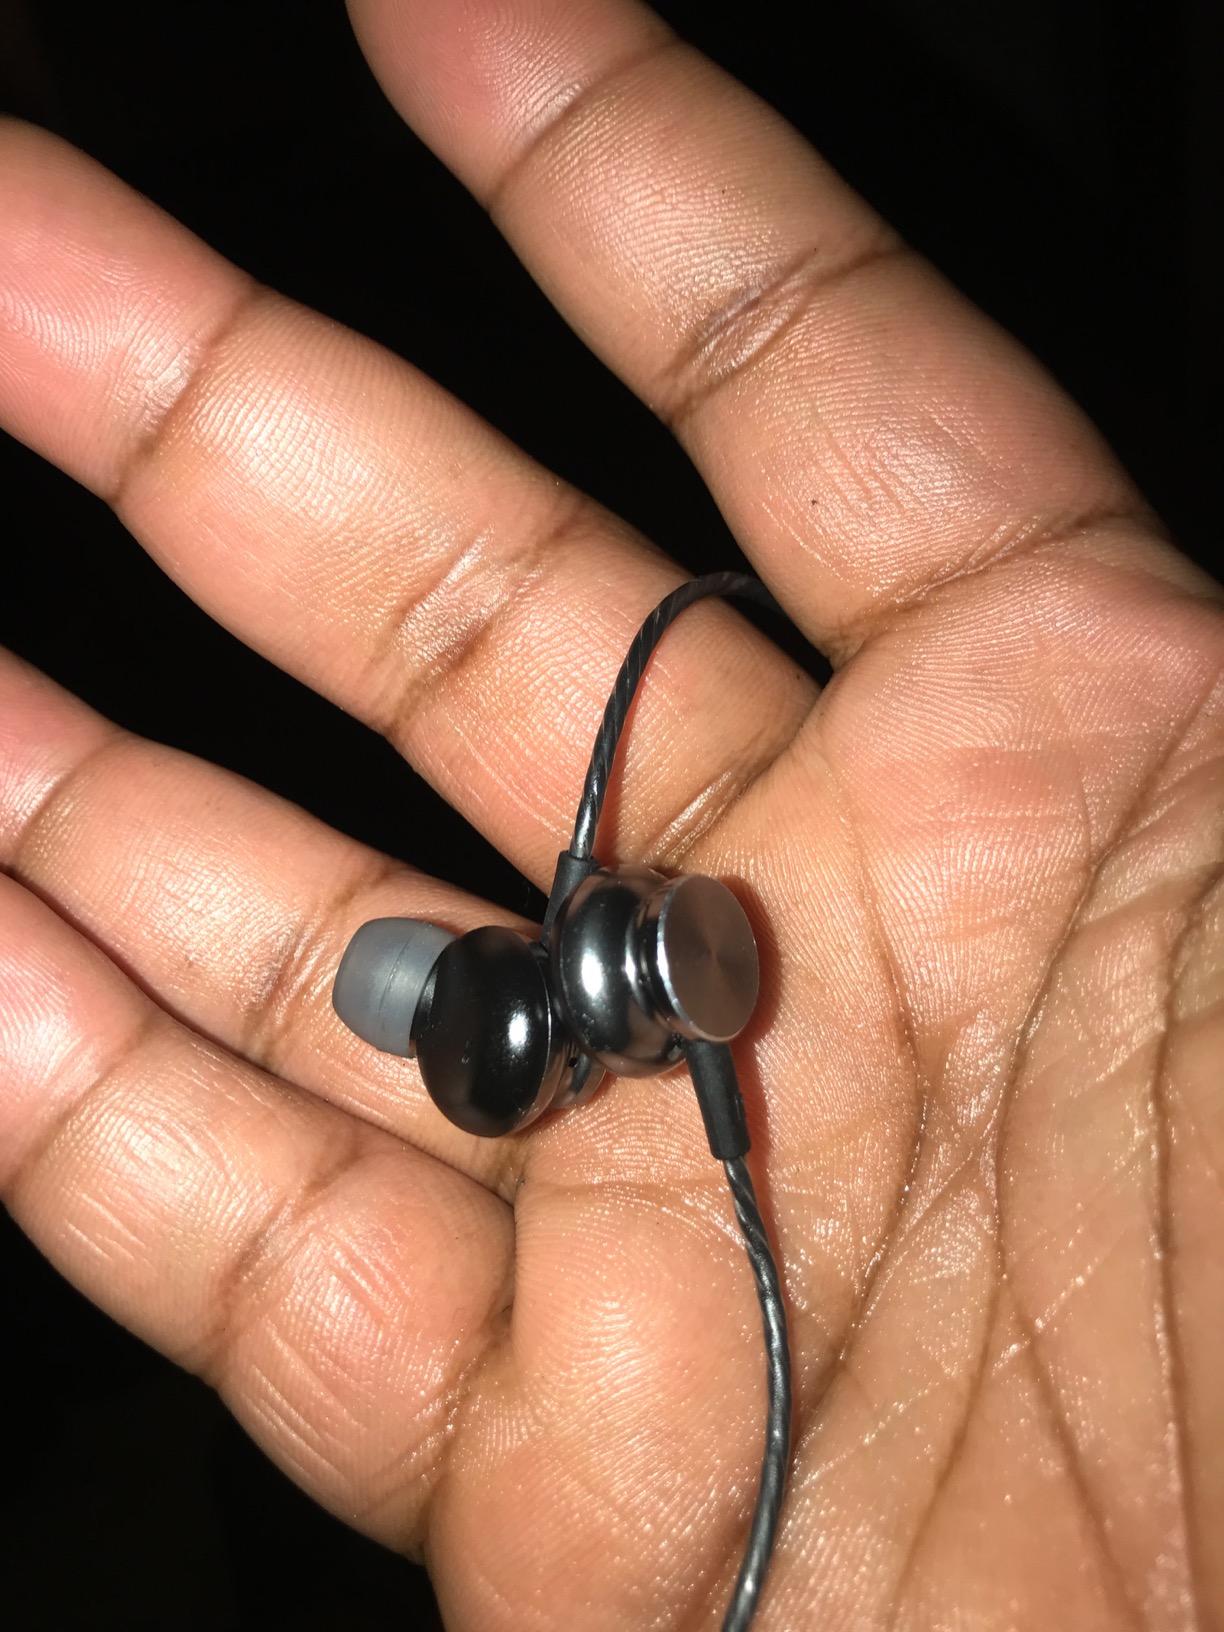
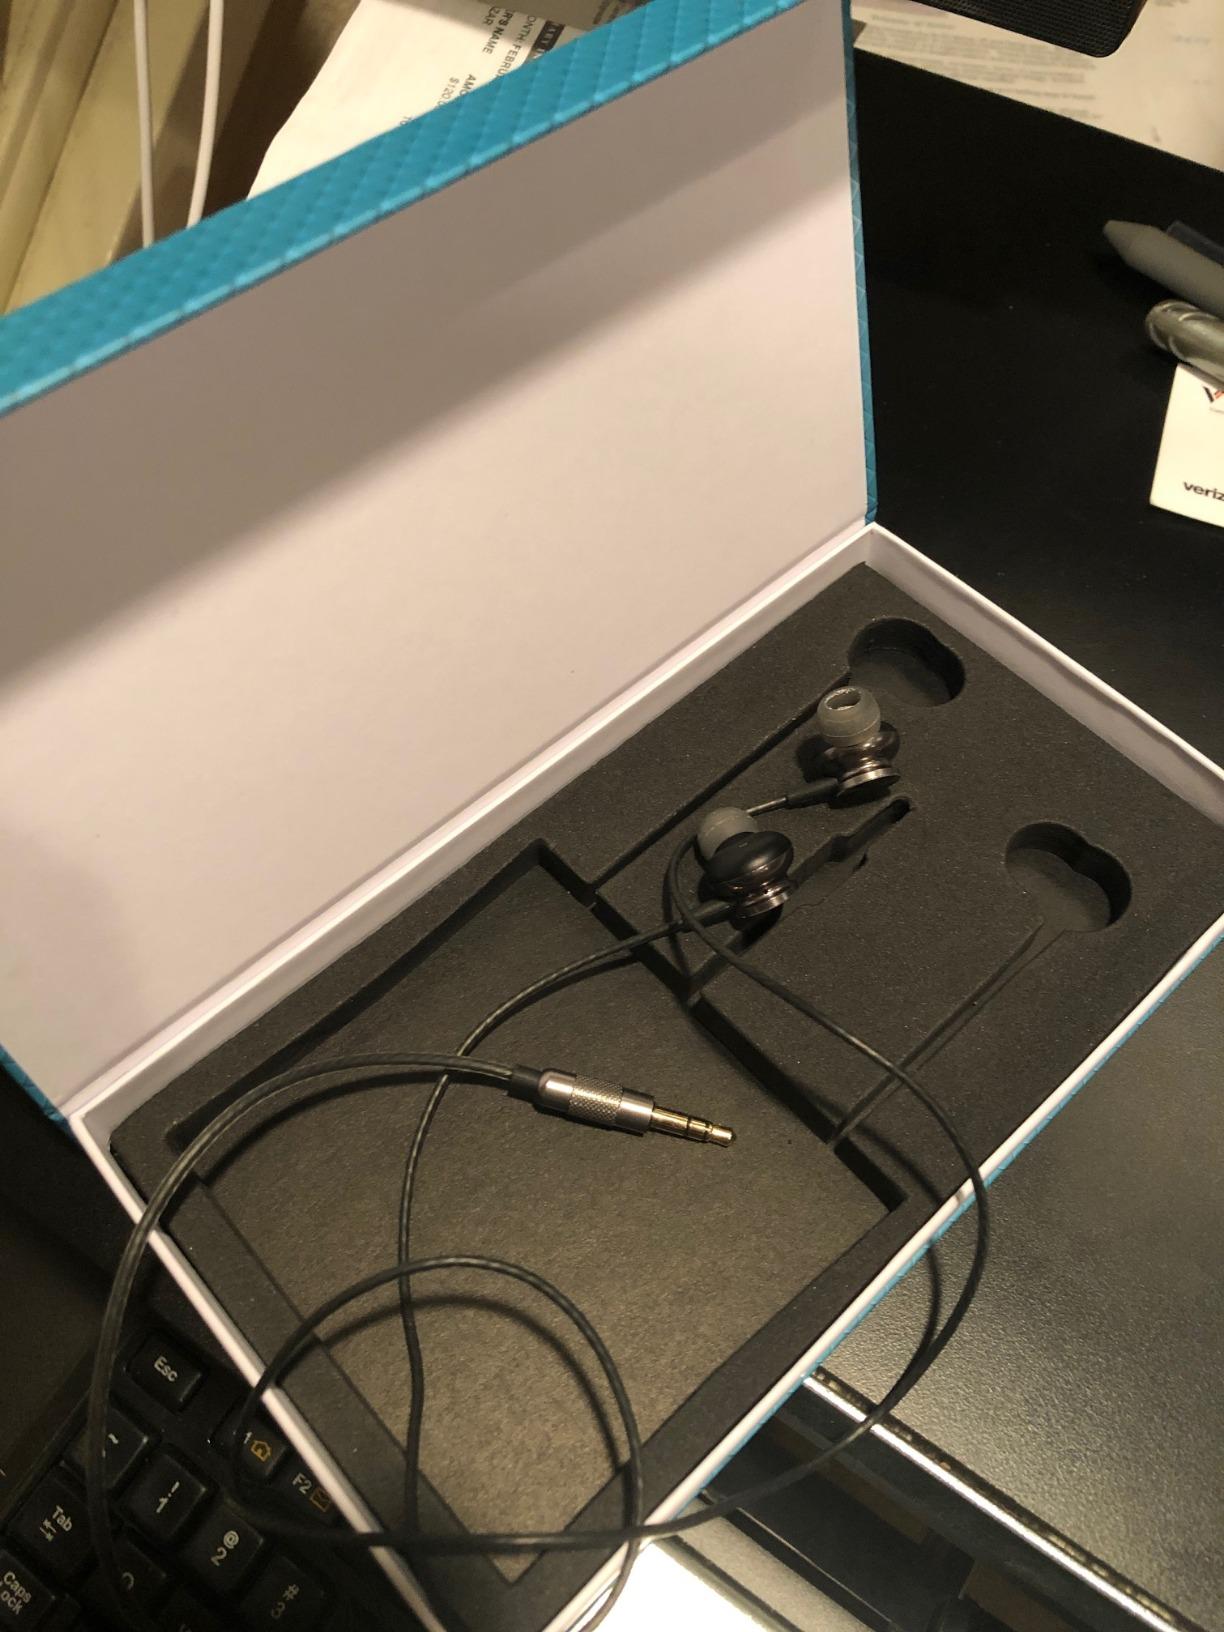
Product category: headphones
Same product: yes